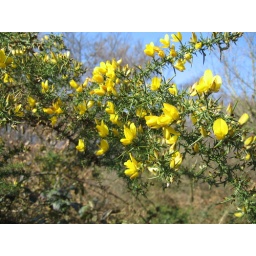
The brilliant yellow flowers stand out against the developing greenery.